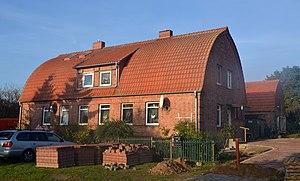
Benitz est une municipalité allemande du land de Mecklembourg-Poméranie-Occidentale et l'arrondissement de Rostock. En 2013, elle comptait 370 hab.